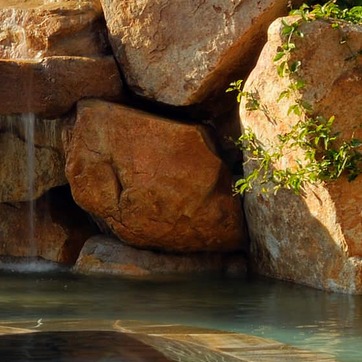
Material: stone